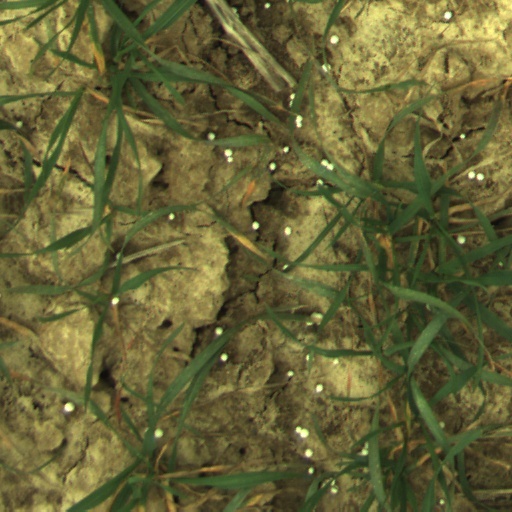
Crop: wheat